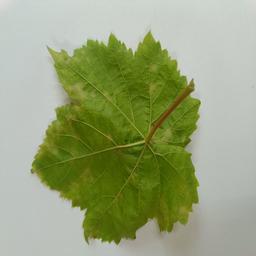
Label: Downy Mildew